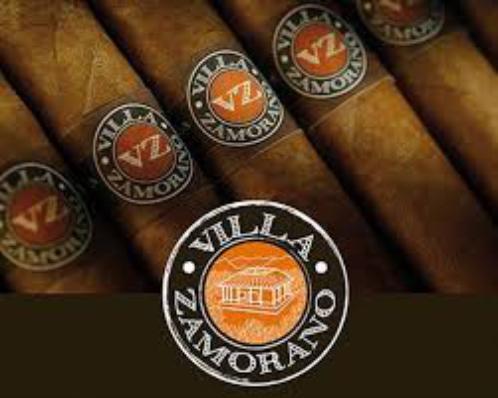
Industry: Necessities